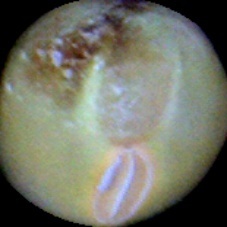
Label: Immature